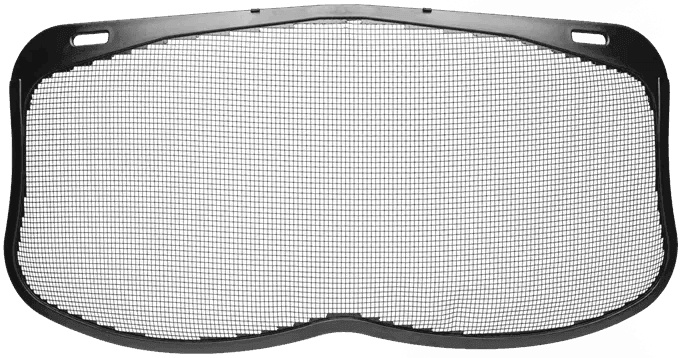
Mesh Visor-Aluminium
Mesh Visor-Aluminium Product Description Mesh Visor-Aluminium which fits Forest helmet Functional and hearing protectors. Specifications Product Data Visor - Mesh Aluminium Art no: 599 67 50‑01 GTIN-13/EAN7392930546424 Fits to model CHAINSAWS 460 3120 XP® POLE SAWS 525PT5S
Brand: Husqvarna
Category: Business & Industrial > Forestry & Logging > Forestry & Logging Protective Gear > Forestry & Logging Eyewear